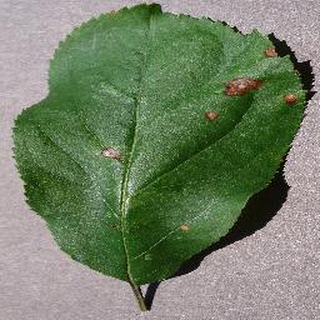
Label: apple_black_rot